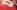
Number: 7